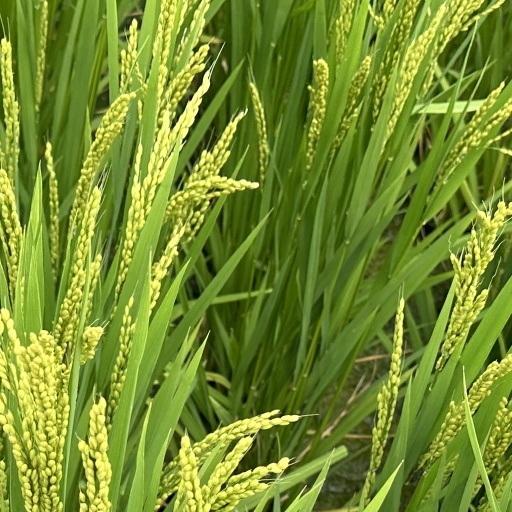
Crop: rice